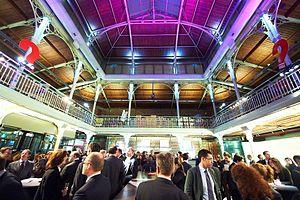
Les Halles Saint-Géry sont un ancien marché couvert situé en plein centre de Bruxelles au cœur d’un quartier chargé d’Histoire. Les Halles Saint-Géry sont une Agora emblématique dédiée à ce qui a fait et continue de singulariser la Région de Bruxelles-Capitale. Centre d’expositions et de manifestations basé en plein cœur du pentagone, monument classé, les Halles incarnent l’un des symboles majeurs de la Région. L’institution qui l’anime a pour mission de valoriser les traits de démarcation du cadre de vie bruxellois et de son identité urbaine. Il contribue à la connaissance des patrimoines matériels et immatériels, à la valorisation tout autant des bien matériels conservés, qu’aux significations que les individus leurs attachent et à ce qu’elles représentent.